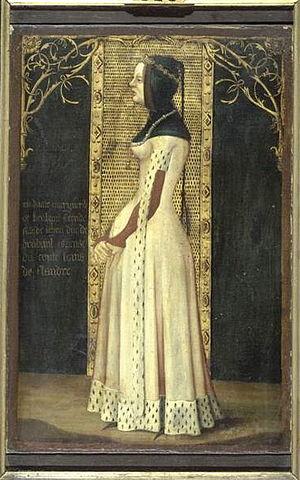
Marguerite de Brabant (1323-1368)